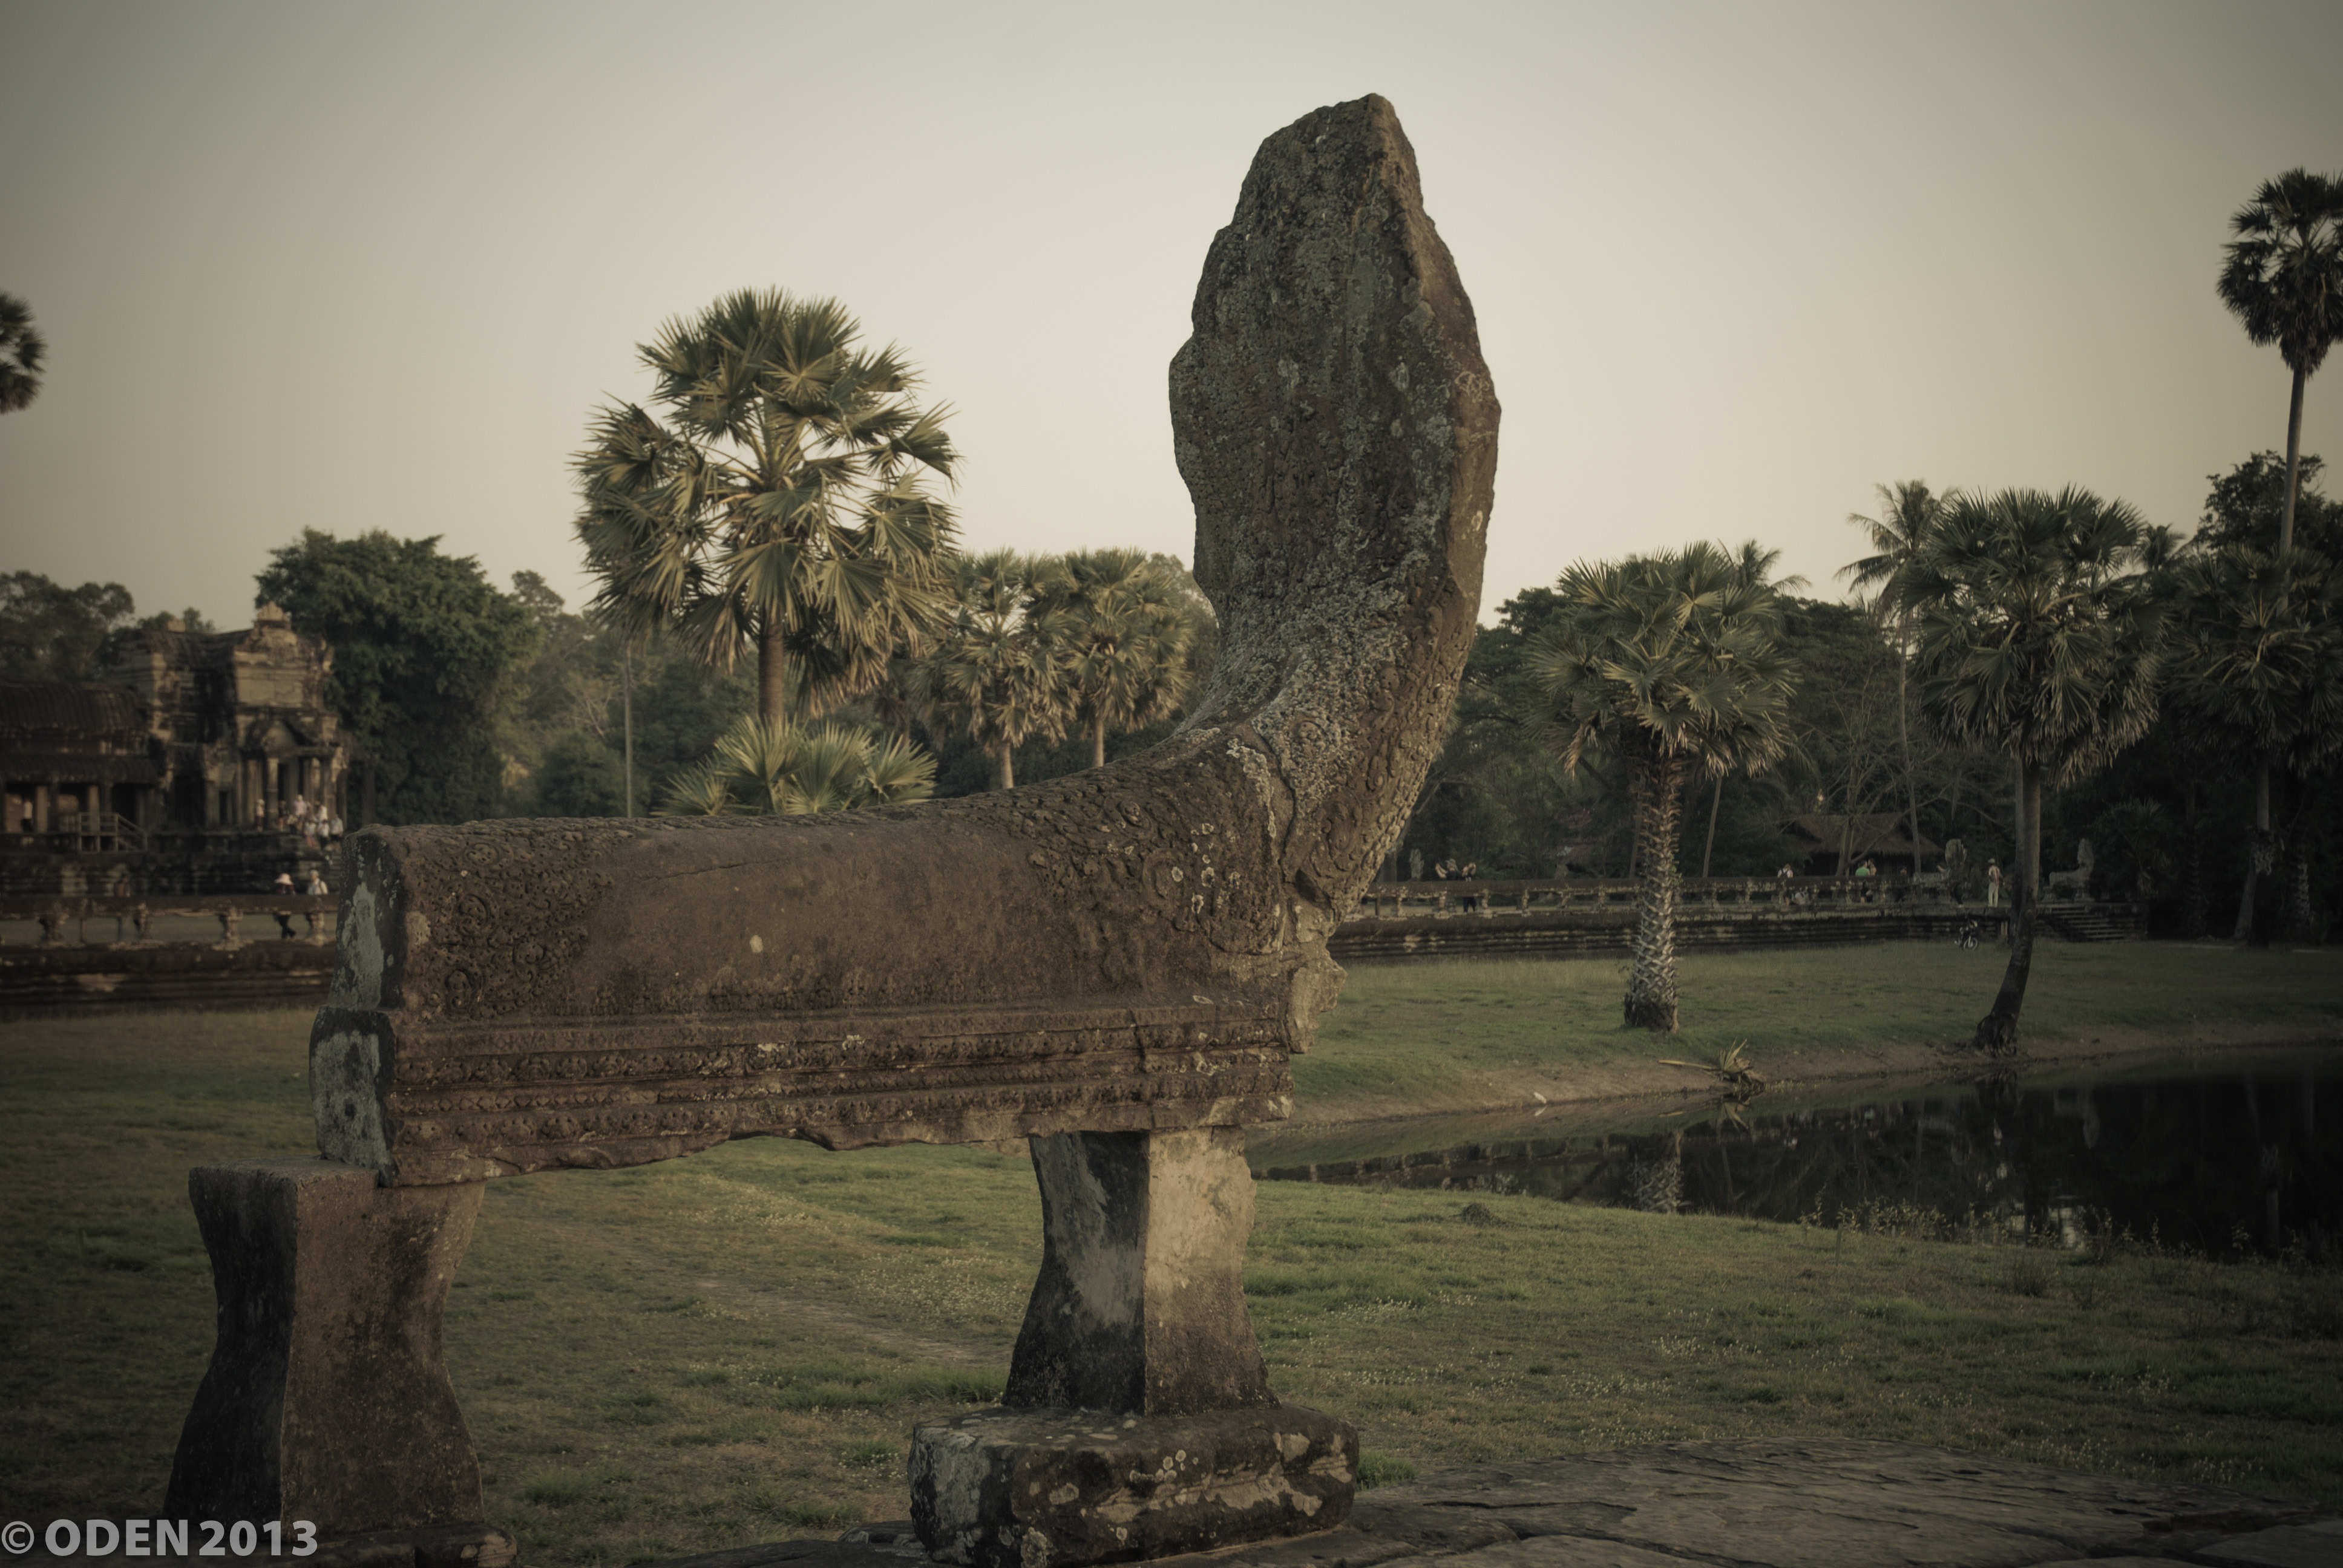
tree, rock, stone, monument, statue, buddhist, sculpture, art, temple, ruins, cambodia, head, snake, history, angkor wat, naga, angkor, ancient history, woody plant, unesco site